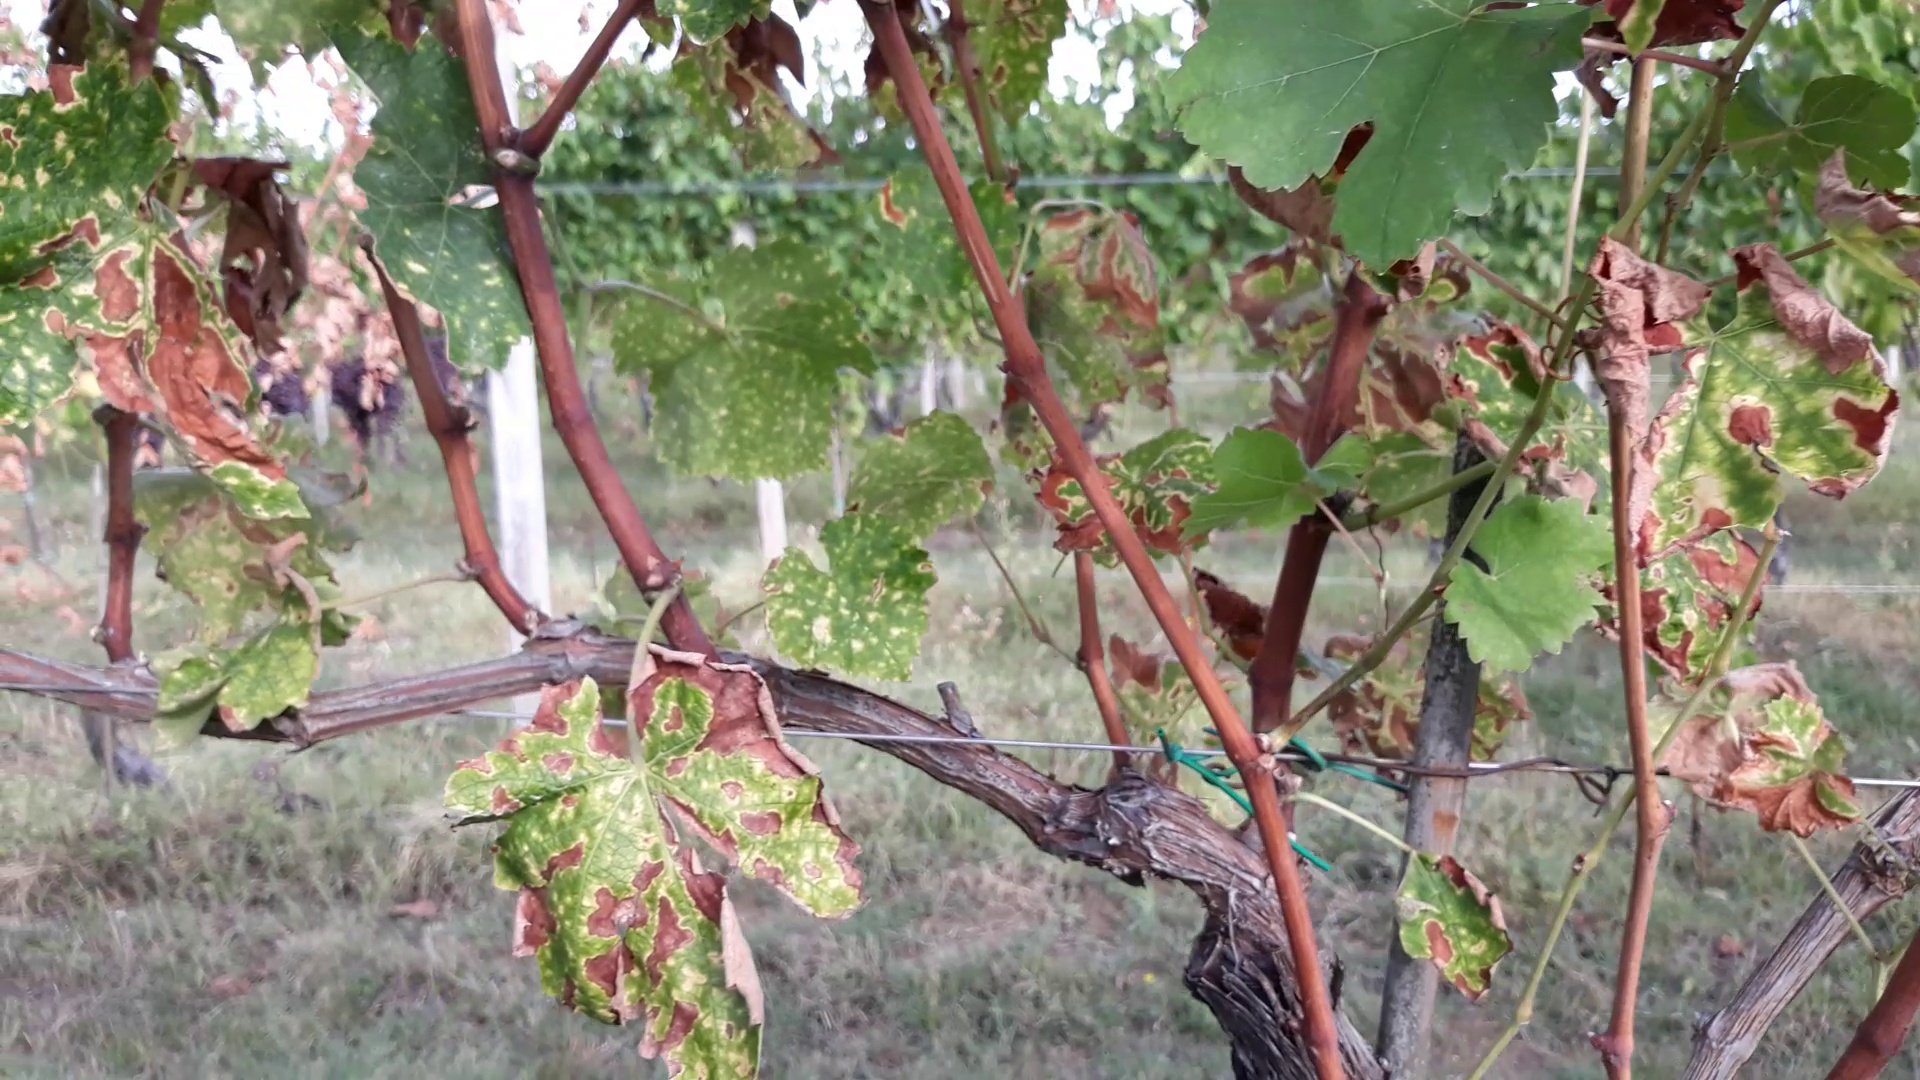
Label: esca